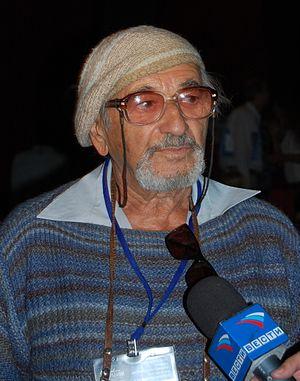
Hercs Franks ou Herz Frank, est un réalisateur, scénariste et journaliste letton et israélien principalement spécialisé dans le tournage des films documentaires. Le quotidien Libération le désigne comme le plus accomplis de tous les cinéastes du genre documentaire des pays baltes.